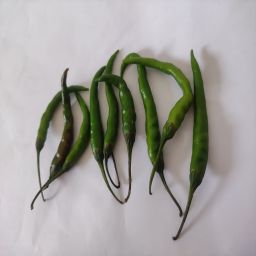
Crop: Chile Pepper
Quality: Unripe